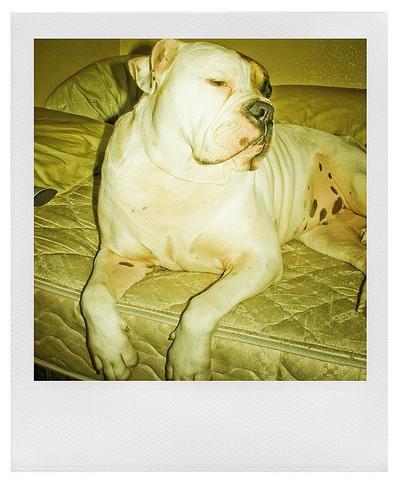
american bulldog